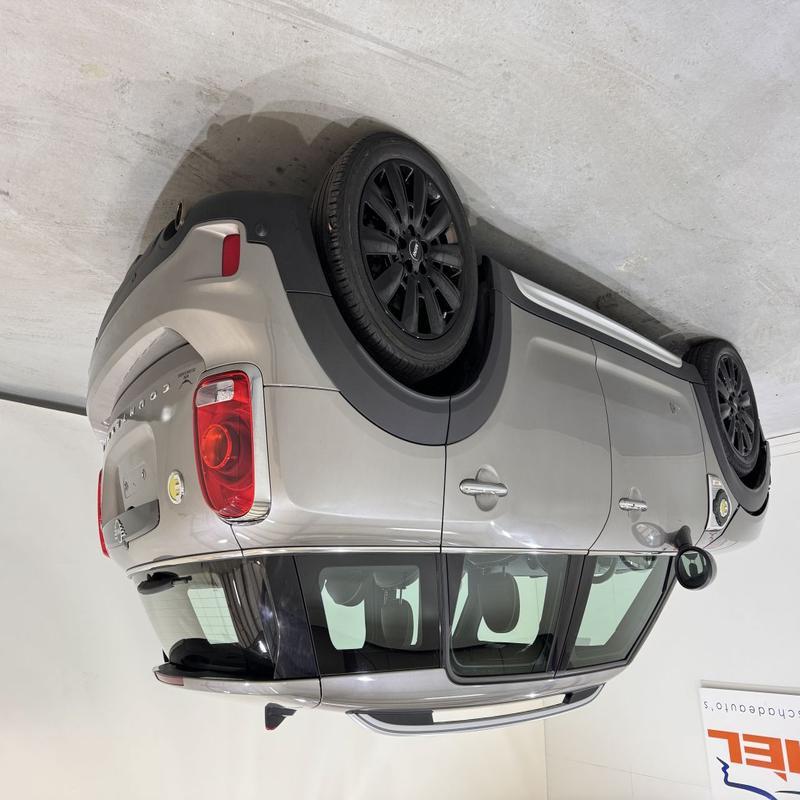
Aucun dommage détecté.
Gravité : aucun